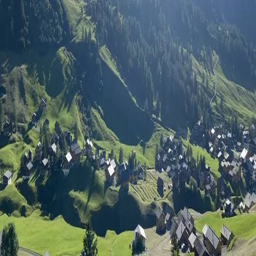
Triesenberg